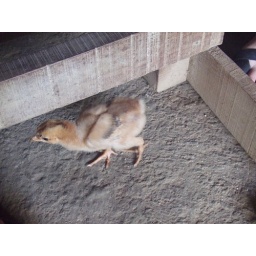
A baby chicken that wandered around under the table while we ate lunch, which included caldo de pollo.